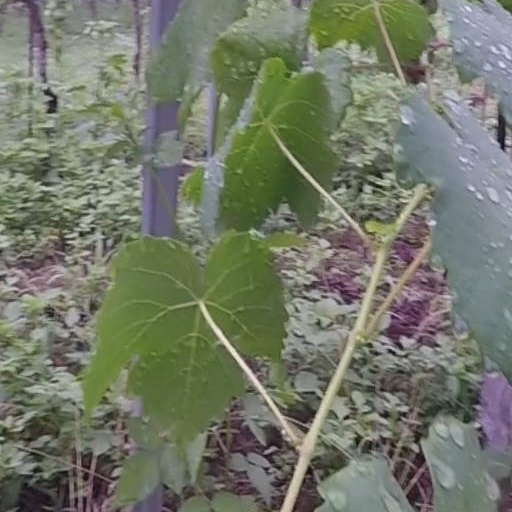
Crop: grape